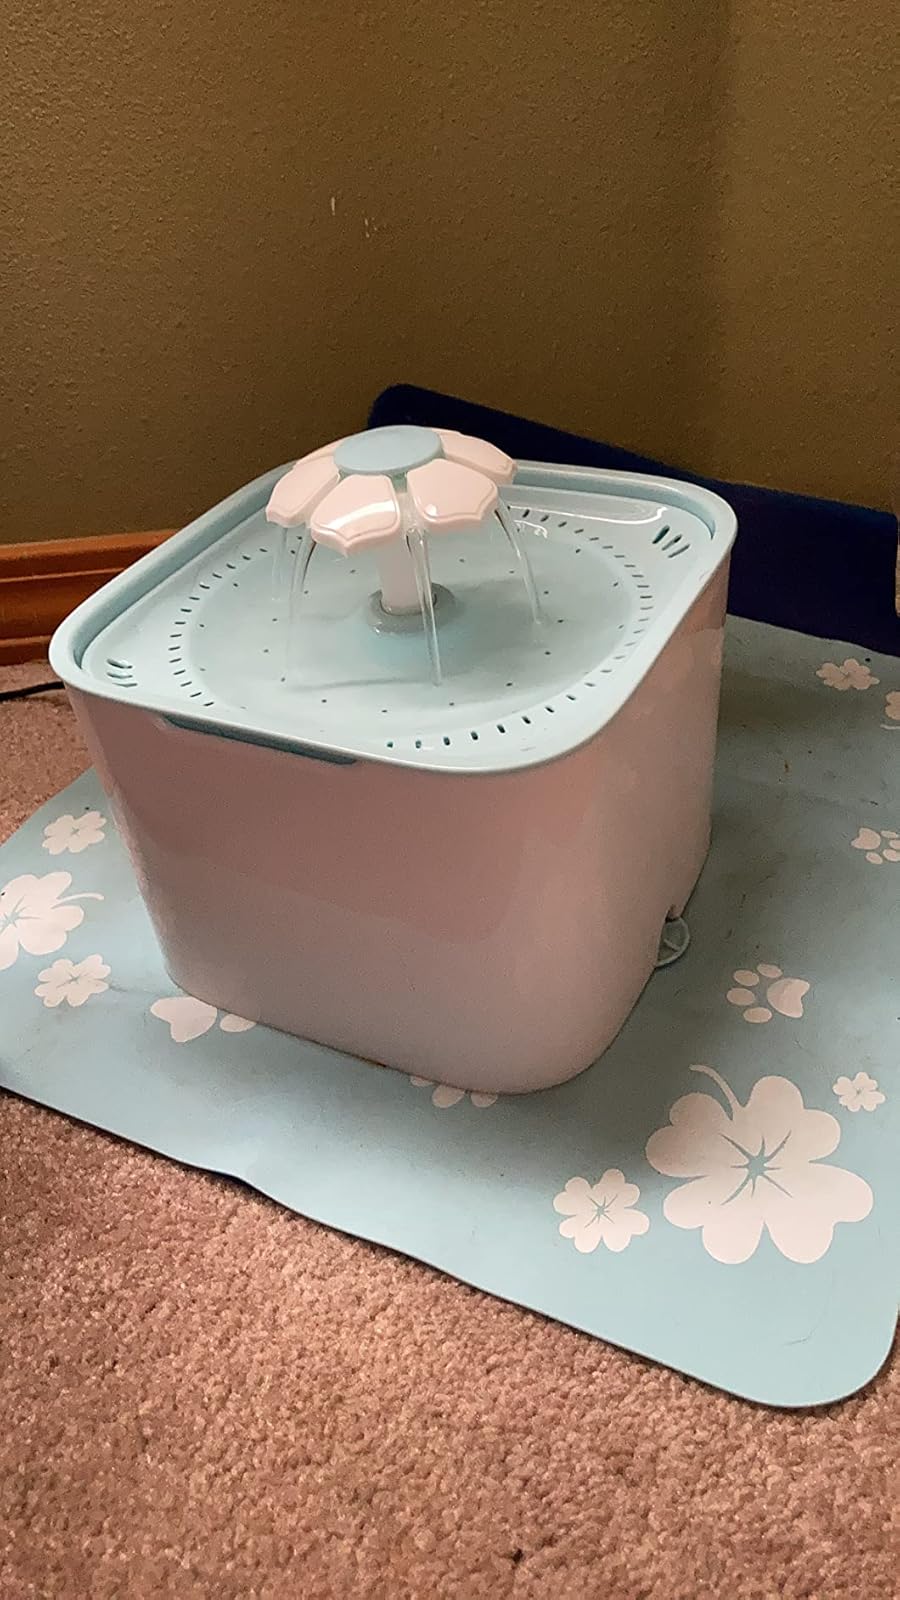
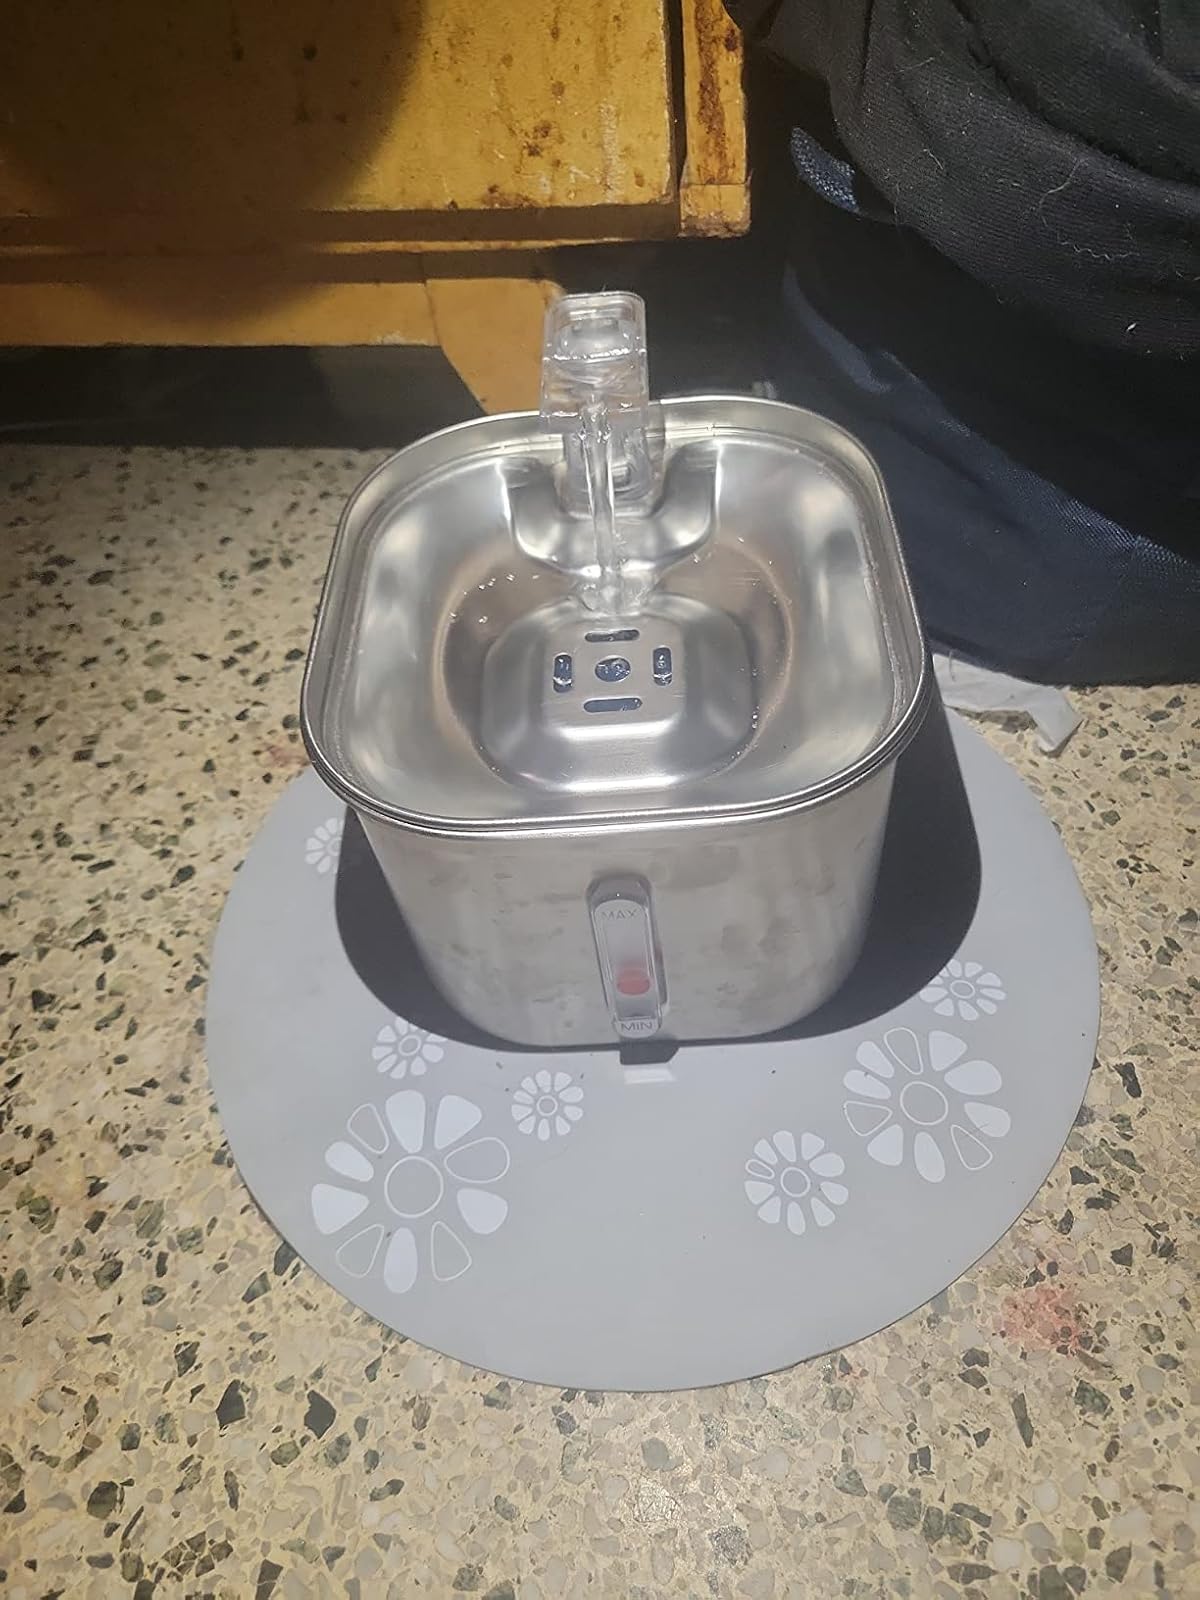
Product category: items_bowl
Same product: no